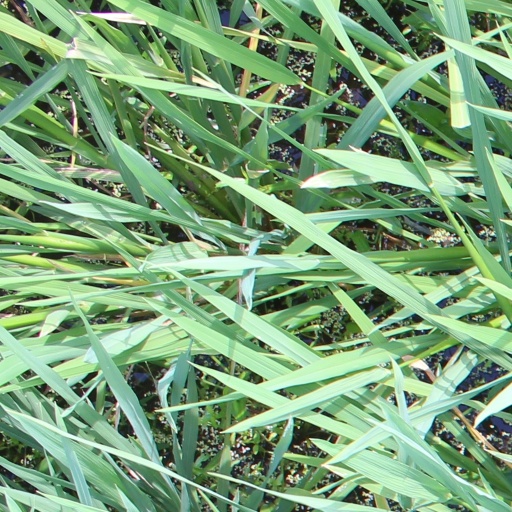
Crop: rice